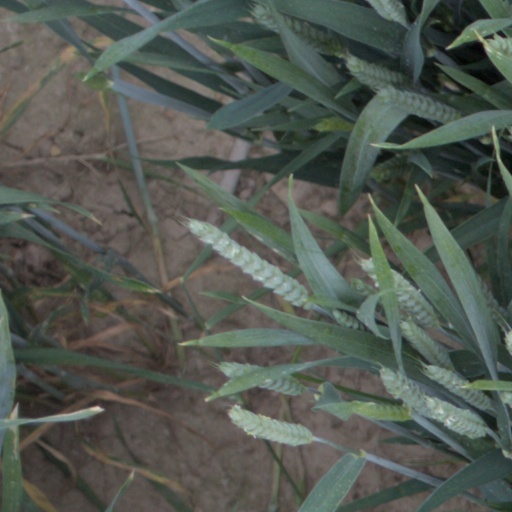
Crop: wheat